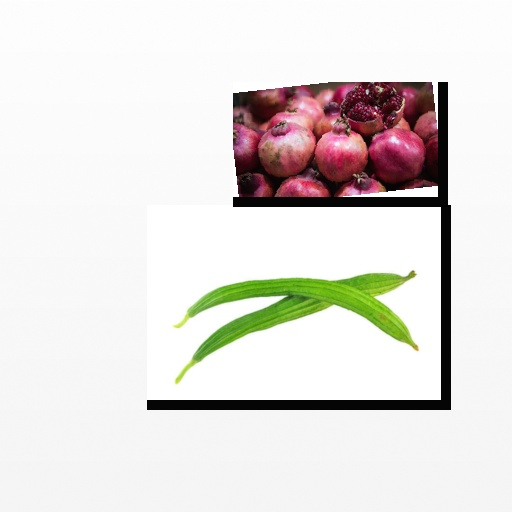
Food items: ridge_gourd, pomegranate